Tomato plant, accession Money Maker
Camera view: bottom (45 deg); turntable rotation: 210 degrees
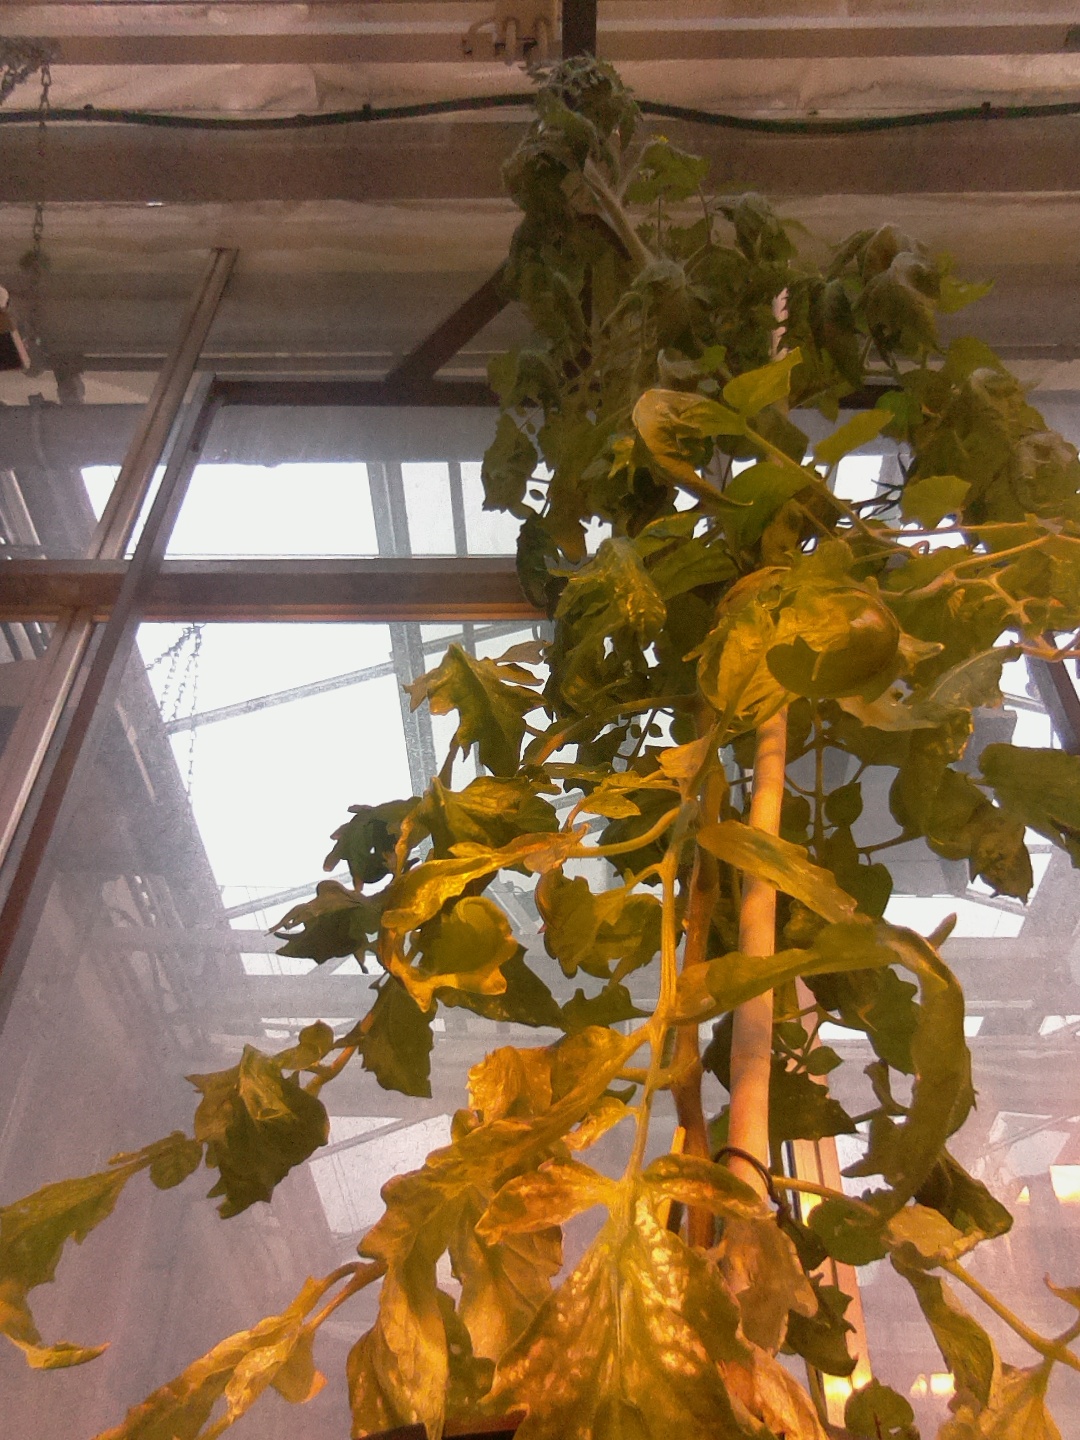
BBCH growth stage 71: 10%-20% of final fruit size